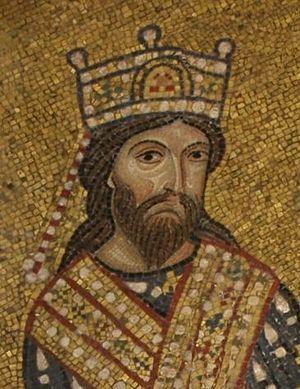
Roger II de Sicile est le second fils du grand comte Roger de Hauteville, premier comte normand de Sicile, et d’Adélaïde de Montferrat. Fondateur du royaume de Sicile et du royaume d'Afrique, il unifie toutes les conquêtes des Normands en Italie et en Ifriqiya sous une seule couronne. Avec les Assises d'Ariano, il jette les bases d'un royaume centralisé, investissant le roi et sa bureaucratie d'une autorité absolue. Roger II de Sicile fait preuve d'une politique extérieure énergique, menant plusieurs expéditions guerrières en direction de l'Afrique du Nord et de l'Orient byzantin. Son union avec Béatrice de Rethel donnera une fille, née posthume, plus de 8 mois après la mort de son père, Constance, qui enfantera Frédéric II, roi de Sicile et empereur germanique.
Du XIᵉ au XIIᵉ siècle, la Calabre est une possession normande, faisant suite au thème byzantin de Calabre, d'abord nommée duché de Calabre, puis duché d'Apulie et de Calabre. Lorsque Roger II devient roi, le duché est intégré au royaume de Sicile.